Princess Anne of Löwenstein-Wertheim-Freudenberg

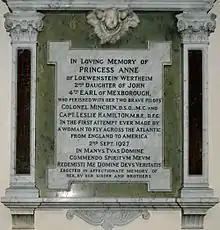
Monument to Princess Anne of Loewenstein Wertheim in St Raphael's Church, Surbiton

The "Saint Raphael" headed west from the coast of Ireland and was last seen by the crew of the SS "Josiah Macy". Around 6a.m. the next morning the Dutch steamer SS "Blijdendijik" reported seeing a white light travelling eastward in the sky when about 420 miles east-south-east of New York, which, if it were "St. Raphael", was far to the south of its intended route, suggesting that they were lost. The aircraft was never seen again. Wireless communications with all points along the coast of Labrador failed to find any trace of the "Saint Raphael" following its disappearance in flight. Further searches failed to yield signs of the aircraft and its crew, and by 5 September, the remaining hope was that fish-carrying steamers or whalers had rescued Anne, Hamilton, and Minchin after the "Saint Raphael" plunged into the ocean, as it was supposed. On 5 September, Anne's brothers, the Earl of Mexborough and the Honourable George Savile, announced that they believed their sister had died at sea along with Captain Hamilton and Colonel Minchin. Despite no signs of the "Saint Raphael" or its crew, it is presumed that Anne, Hamilton, and Minchin perished on 31 August 1927 in the North Atlantic Ocean near Labrador and Newfoundland. Savile family friend Princess Blücher von Wahlstatt told the United Press that "[Anne's] brothers did their best to dissuade her from the unnecessary adventure, but she was bent on going and refused to be dissuaded."